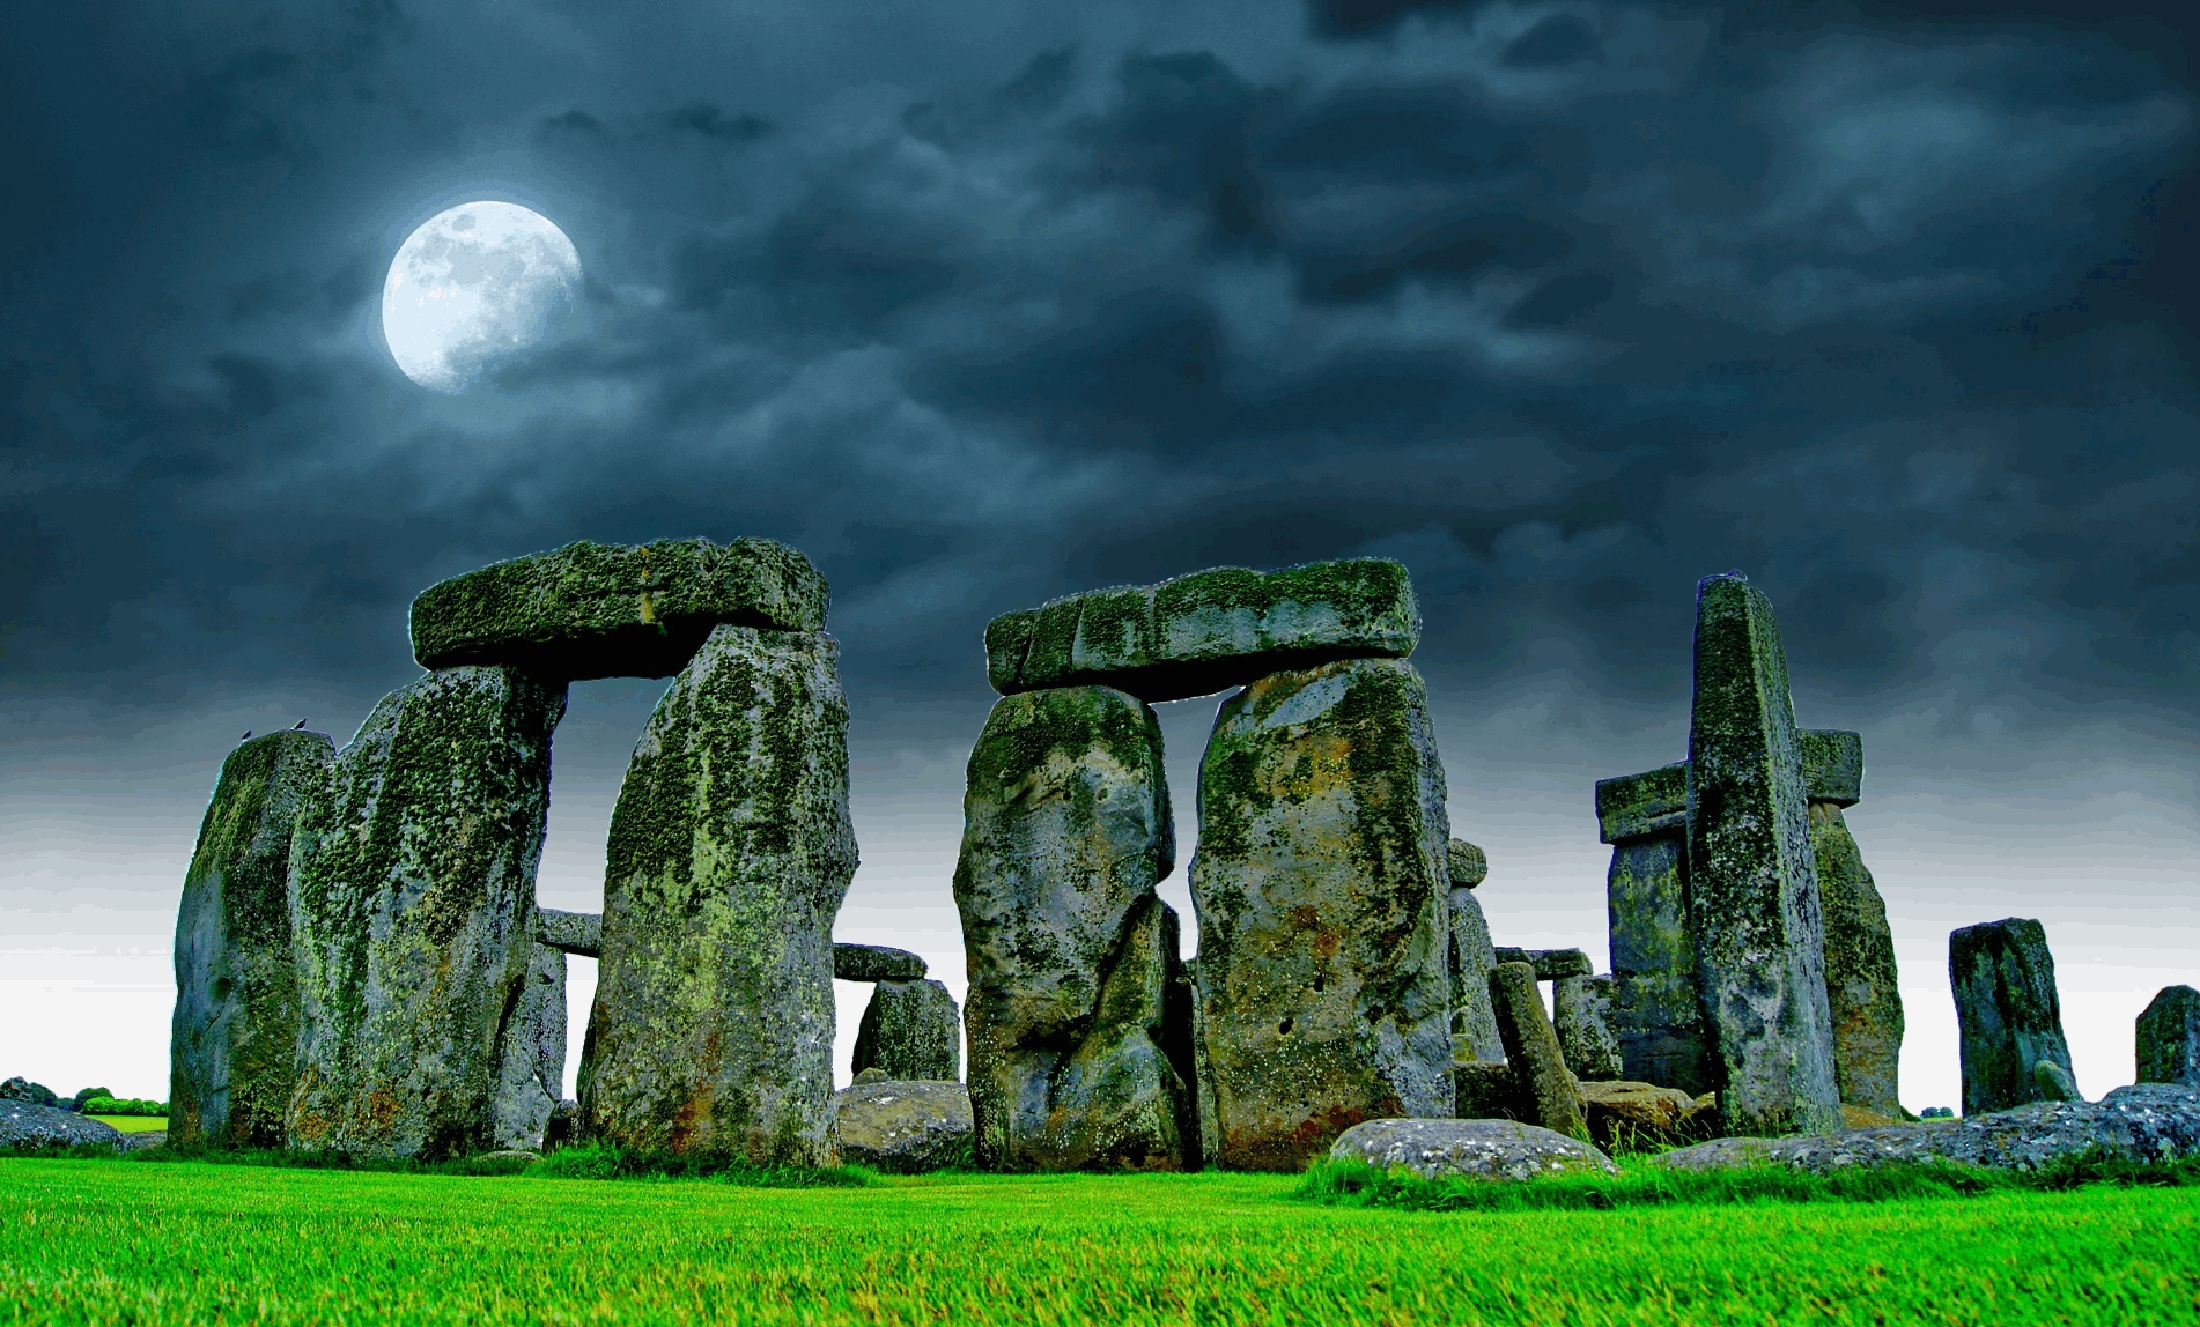
rock, horizon, cloud, sky, night, stone, cityscape, evening, pillar, landmark, ruin, moon, england, district, ruins, mood, historically, stonehenge, cultural sites, computer wallpaper